Kirkby railway station

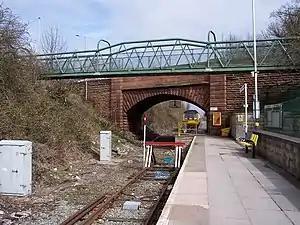
View of the former layout, where buffer stops separated the electrified Merseyrail track from the diesel line to Wigan beyond the bridge.

The original station was built in 1848, as part of the Liverpool and Bury Railway (later part of the Lancashire and Yorkshire Railway system). The station was situated on the eastern side of the bridge that bisects the site and consisted of two platforms. The L&BR subsequently became part of the main L&YR route between Manchester Victoria & and prior to the 1923 Grouping carried fast expresses between the two cities in addition to sizeable volumes of local passenger traffic and freight. After the nationalisation of the railway network in 1948, the use of the line as a through Liverpool to Manchester route declined but local commuter traffic levels remained significant (19 trains per day each way ran along the line in 1965, though a few ran non-stop between Liverpool & Wigan). Nevertheless, this did not stop the station and line from being listed for closure in the 1963 Beeching Report (along with the neighbouring Liverpool to commuter line). The closure plans were subsequently rejected by the government in December 1967 and the station then became part of the newly created Merseyside Passenger Transport Executive's rail network in 1969.